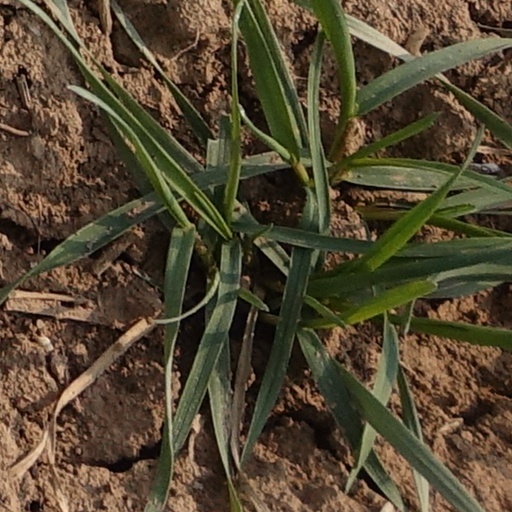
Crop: wheat